The Playboy Club

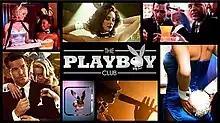
Promotional image

The Playboy Club is an American historical crime drama television series that aired on NBC from September 19 to October 3, 2011. Set in 1961, the series centers on the employees (known as Bunnies) of the original Playboy Club operating in Chicago. "The Playboy Club" stars Eddie Cibrian, Laura Benanti, Amber Heard, Jenna Dewan, Naturi Naughton, Leah Renee, Wes Ramsey, Jenifer Lewis, and David Krumholtz.